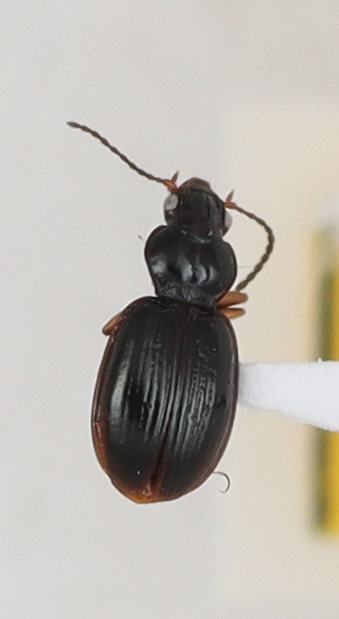
Scientific name: Mecyclothorax konanus
Plot: 6
Trap: W
Collected: 20190828